List of EastEnders characters introduced in 2005

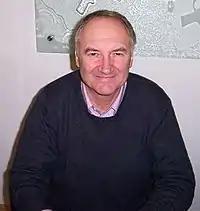
Michael Keating, who plays Mr Stevens

He first appears to discuss Freddie Mitchell's christening with his mother Little Mo (Kacey Ainsworth) in 2005. Following this, he appears to discuss Den (Leslie Grantham) and Chrissie Watts' (Tracy-Ann Oberman) vow renewals, and conducts the funerals of Neil (Robin Sneller) and Sue Miller (Sadie Shimmin/Victoria Willing), Nana Moon (Hilda Braid), Dennis Rickman (Nigel Harman), Pauline Fowler (Wendy Richard) and Frank Butcher (Mike Reid). Stevens occasionally visits Dot Branning (June Brown) to discuss her faith, including following the death of her friend Pauline and Dot's struggle when she takes on the responsibility of caring for a refugee baby. In December 2008, he returns, after Dot donates a substantial amount of money to have the church roof repaired. He feels it is his need to investigate whether Dot has donated from her own life savings but she does not want to make a fuss.